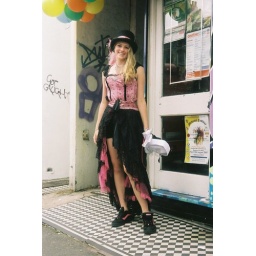
A girl in pink glamour gear poses in a doorway in Preston Road, Brighton.